Water puppetry

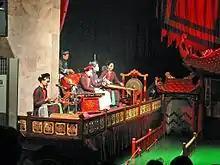
An orchestra accompanies the performance with traditional music and song.

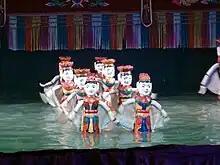
Dance of the water tiên

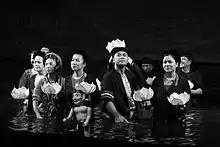
A water puppet theater show in Hanoi, Vietnam. The players present themselves at the end of the show.

Modern water puppetry is performed in a pool of water four meters square, with the water surface being the stage. Performance today occurs in one of three settings—on traditional ponds in villages, where a staging area has been set up; on portable tanks built for traveling performers; or in a specialized building where a pool stage has been constructed.